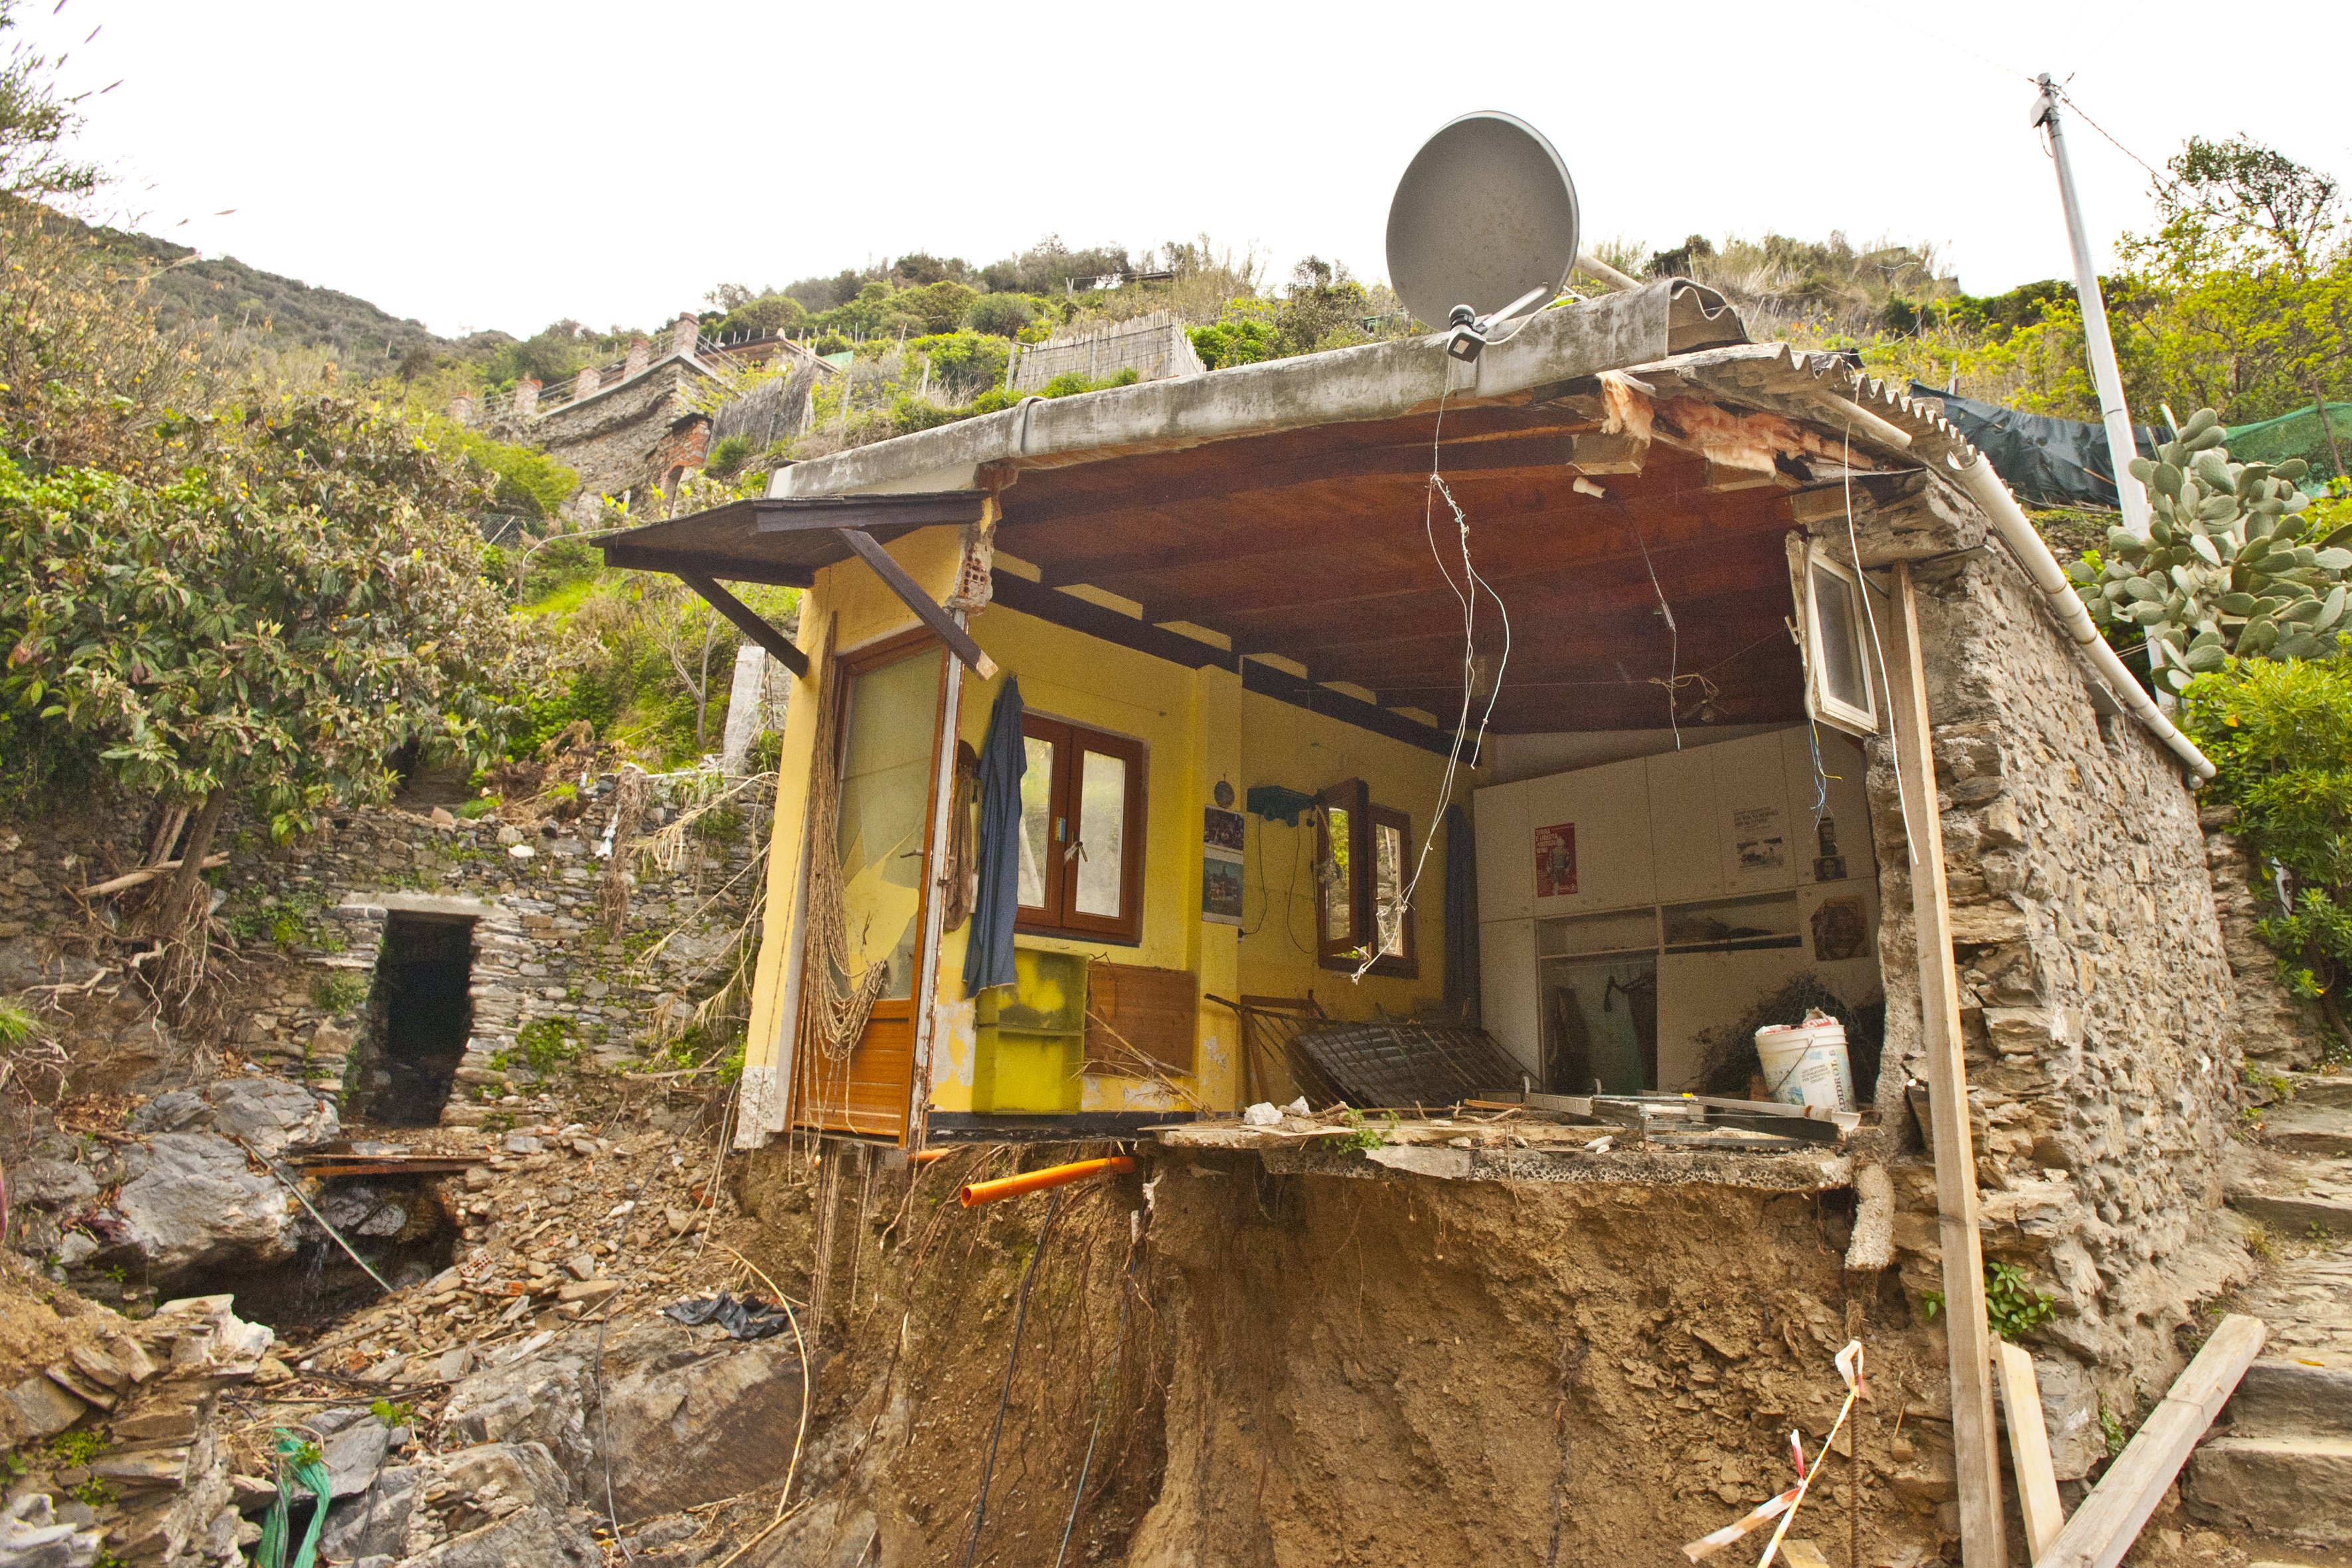
house, building, home, shed, hut, village, shack, cottage, italy, cinqueterre, log cabin, rural area, geological phenomenon